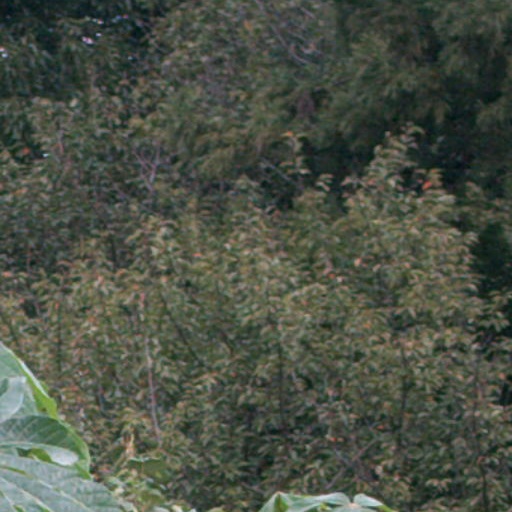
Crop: cassava